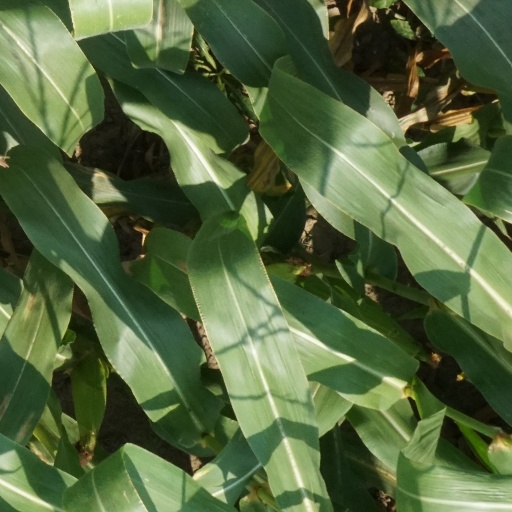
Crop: maize; corn